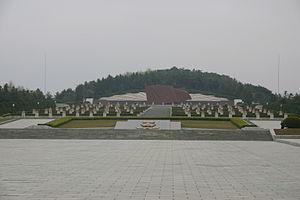
Le mont Taesong est une montagne en Corée du Nord d'une altitude de 270 mètres et vieille de 140 millions d'années. La montagne est connue pour ses nombreux vestiges du royaume de Koguryo comme le château de Taesong. Le parc d'attraction du mont Taesong a été construit sur la montagne. Un zoo, un jardin botanique, le cimetière des Martyrs de la Révolution, des lacs artificiels et des centrales électriques y ont été aménagés. La zone autour du mont Taesong se compose principalement de terres agricoles.